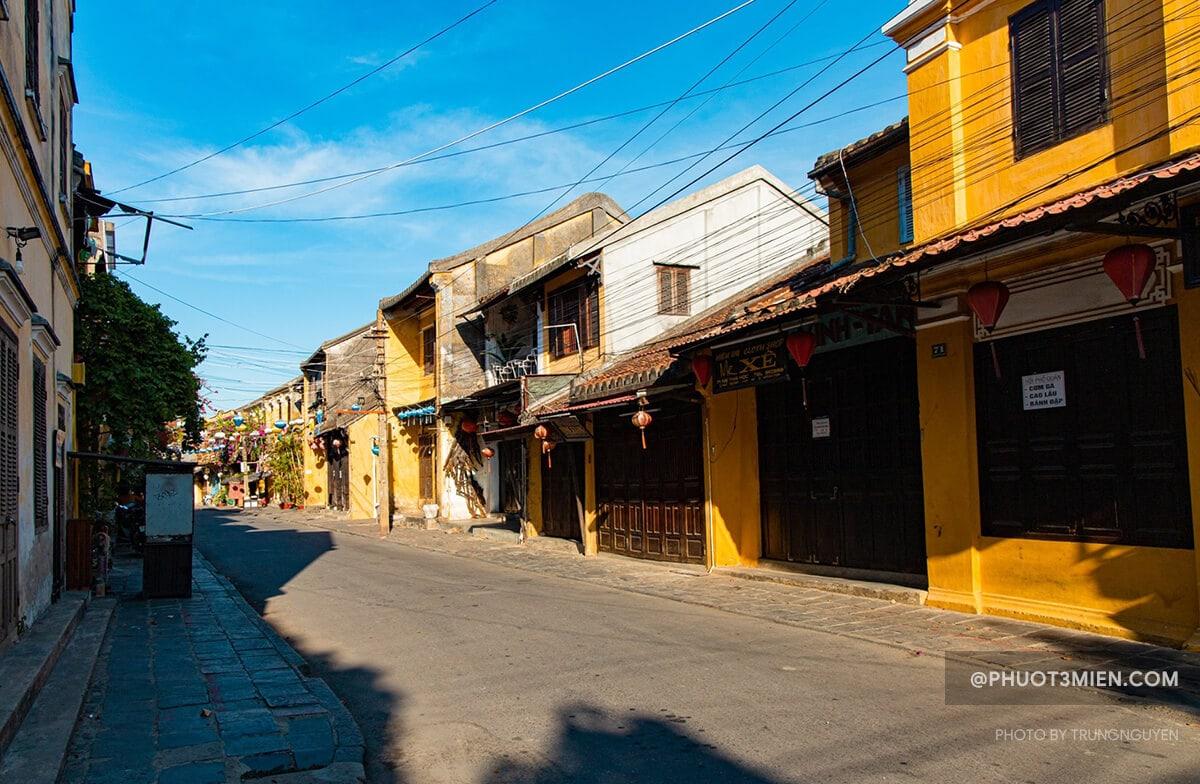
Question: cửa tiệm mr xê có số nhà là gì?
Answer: cửa tiệm có số nhà là 71